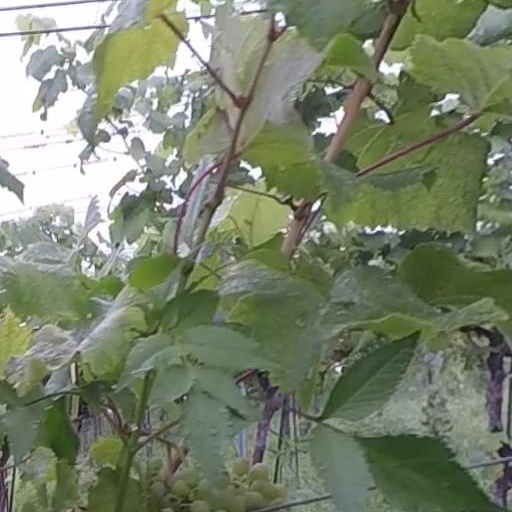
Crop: grape